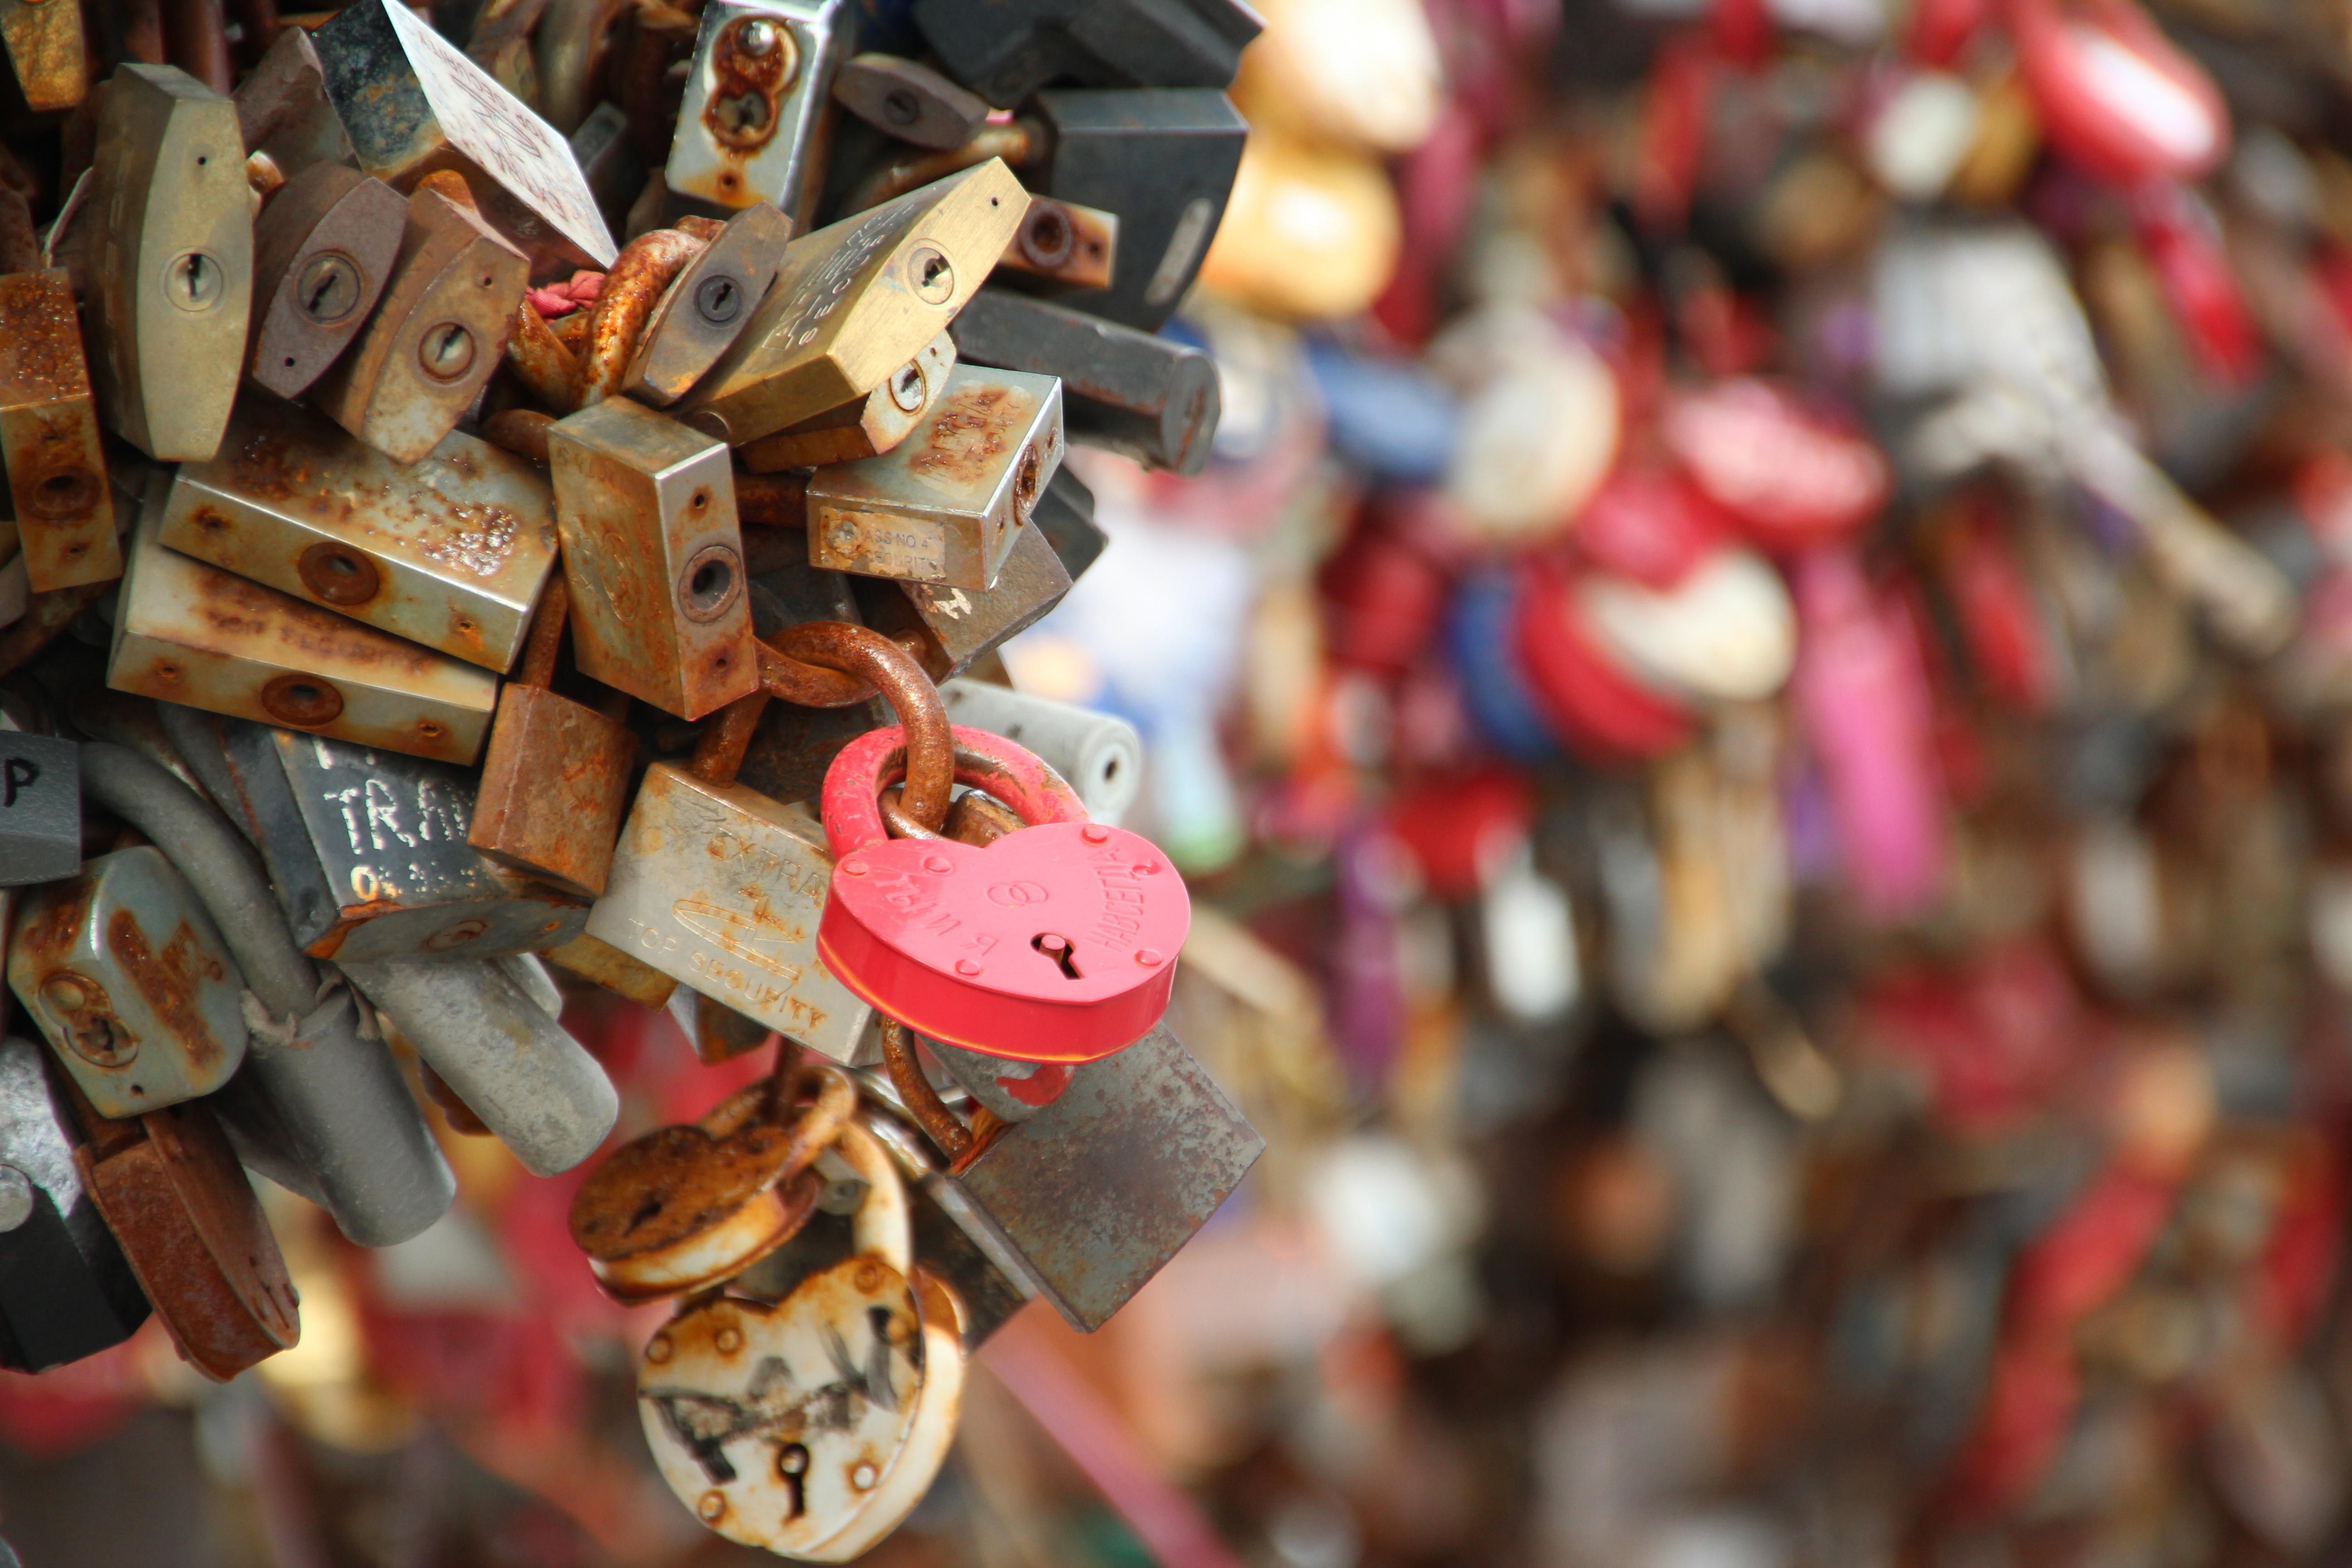
bridge, love, castle, toy, padlock, castles, padlocks, love locks